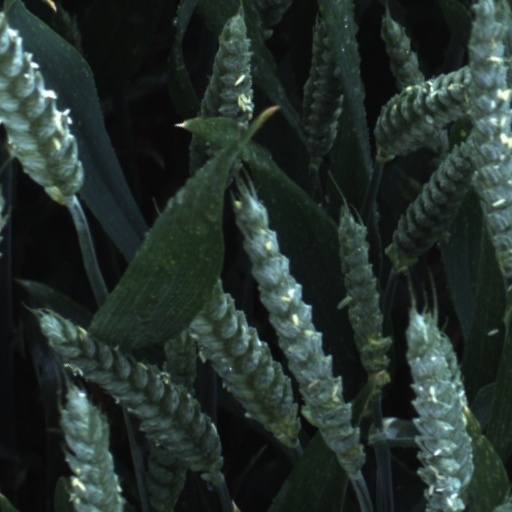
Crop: wheat